Virna Lisi

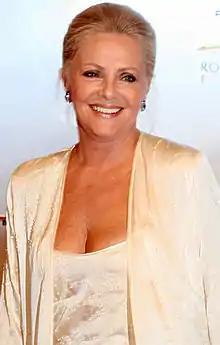
Lisi in 2009

Virna Lisa Pieralisi (8 November 1936 – 18 December 2014), known as just Virna Lisi, was an Italian actress. Her international film appearances included "How to Murder Your Wife" (1965), "Not with My Wife, You Don't!" (1966), "The Secret of Santa Vittoria" (1969), "Beyond Good and Evil" (1977), and "Follow Your Heart" (1996). For the 1994 film "La Reine Margot", she won Best Actress at Cannes and the César Award for Best Supporting Actress.